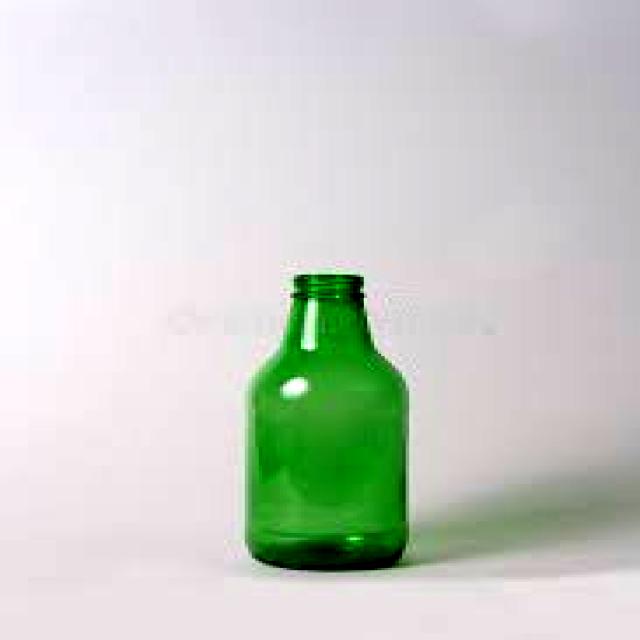
Label: Glass